Tiffany Shlain

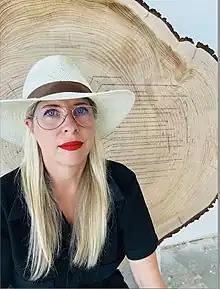
Tiffany Shlain, 2022

Tiffany Shlain (born April 8, 1970) is an American filmmaker, artist, and author. Described by the public radio program "On Being" as "an internet pioneer", Shlain is the co-founder of the Webby Awards and the founder of the International Academy of Digital Arts and Sciences.